Ann Patterson

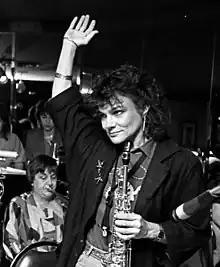
Patterson in 1986

Ann Estelle Patterson (born July 30, 1946) is an American jazz saxophonist and bandleader. She has worked extensively as a big band player and formed her own all-female big band, Maiden Voyage, in 1981, which was active into the 2000s.